Gulabi Gang

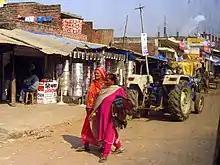
Gulabi Gang members in Kolhui, Uttar Pradesh

The Gulabi Gang is officially headquartered in Badausa in Banda district, Uttar Pradesh. As of 2003, the district was ranked 154th on the Planning Commission's list of 447 districts based on an index of backwardness. Uttar Pradesh has one of the highest rates of domestic and sexual violence against women. It reports high rates of child marriage, dowry demands, mortality during childbirth, and a low female literacy rate. Additionally, over 20% of the Banda district population is lower caste people, with a high Dalit population, who face severe oppression and discrimination. Many of the members of the Gulabi Gang and the women they protect are lower caste women, meaning they are especially vulnerable in this rural setting. The region is also ridden with government corruption specifically in the unfair distribution of resources and a widespread lack of education.